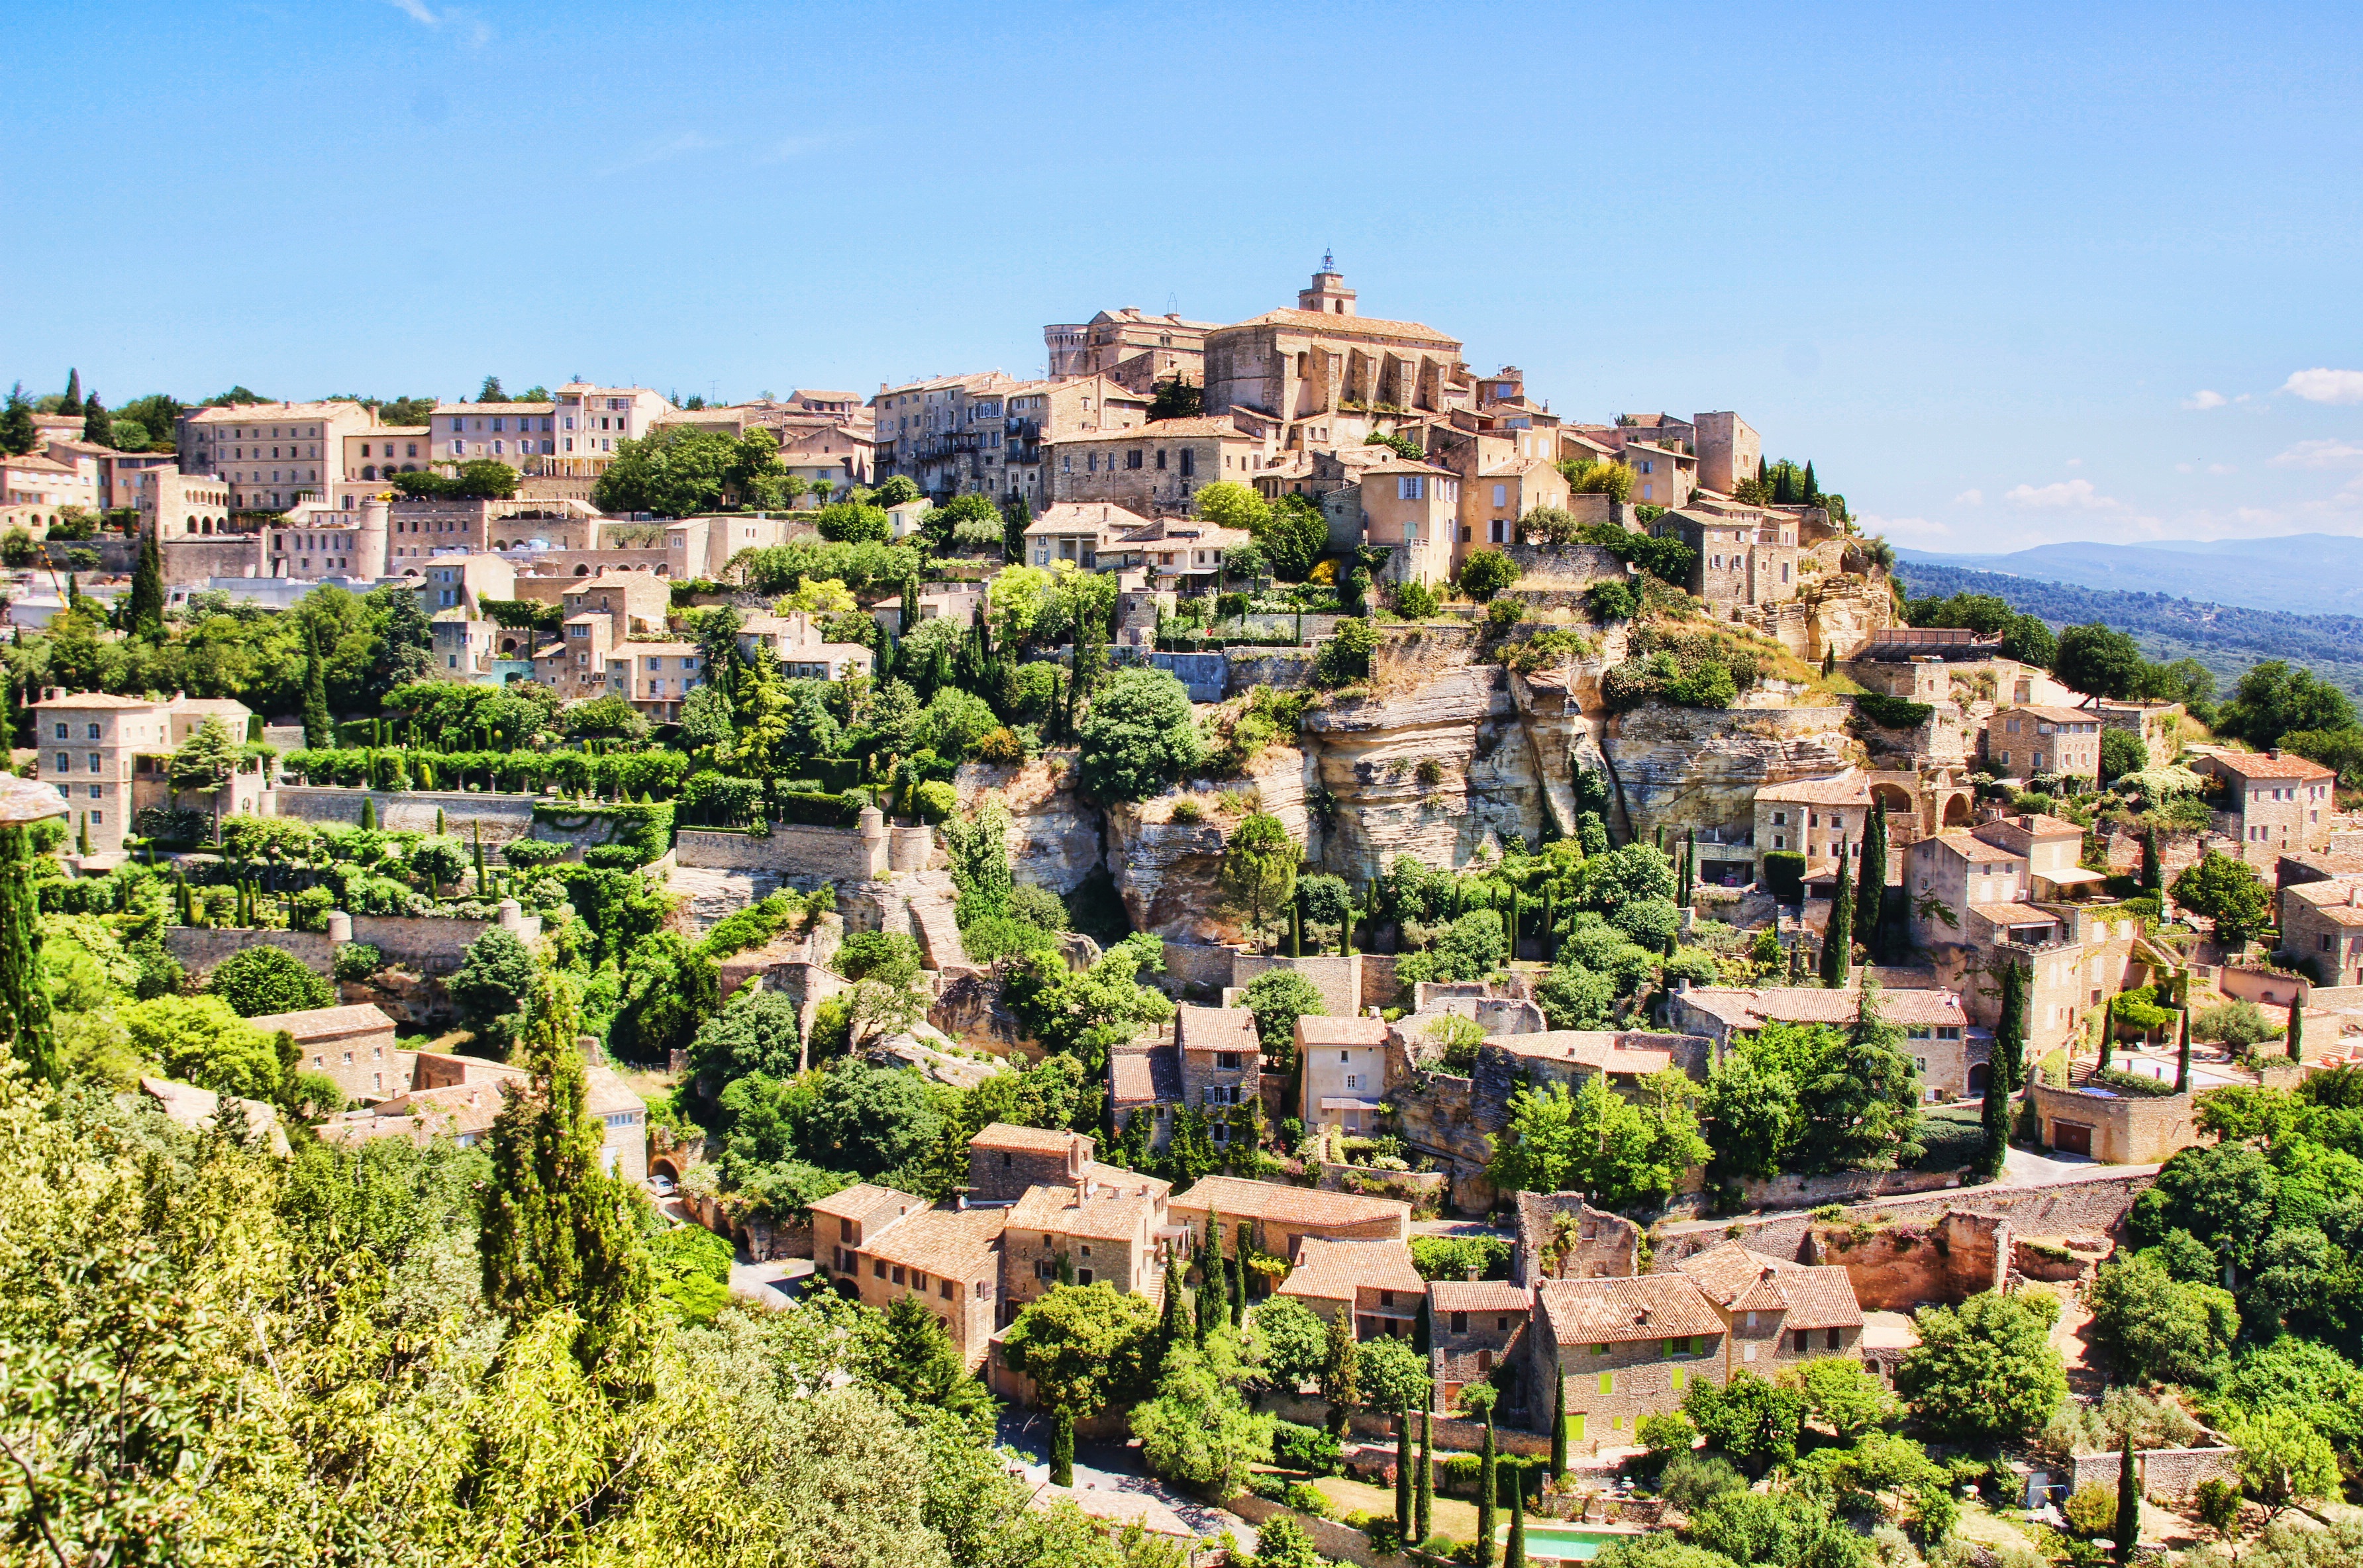
nature, photography, town, building, cityscape, panorama, village, france, suburb, mediterranean, tourism, settlement, homes, provence, estate, neighbourhood, south of france, bird's eye view, aerial photography, unesco world heritage site, historic site, residential area, sault, geographical feature, human settlement